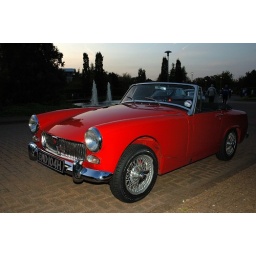
The classic car show at the Britannic building in Wythall. Nikon D70.